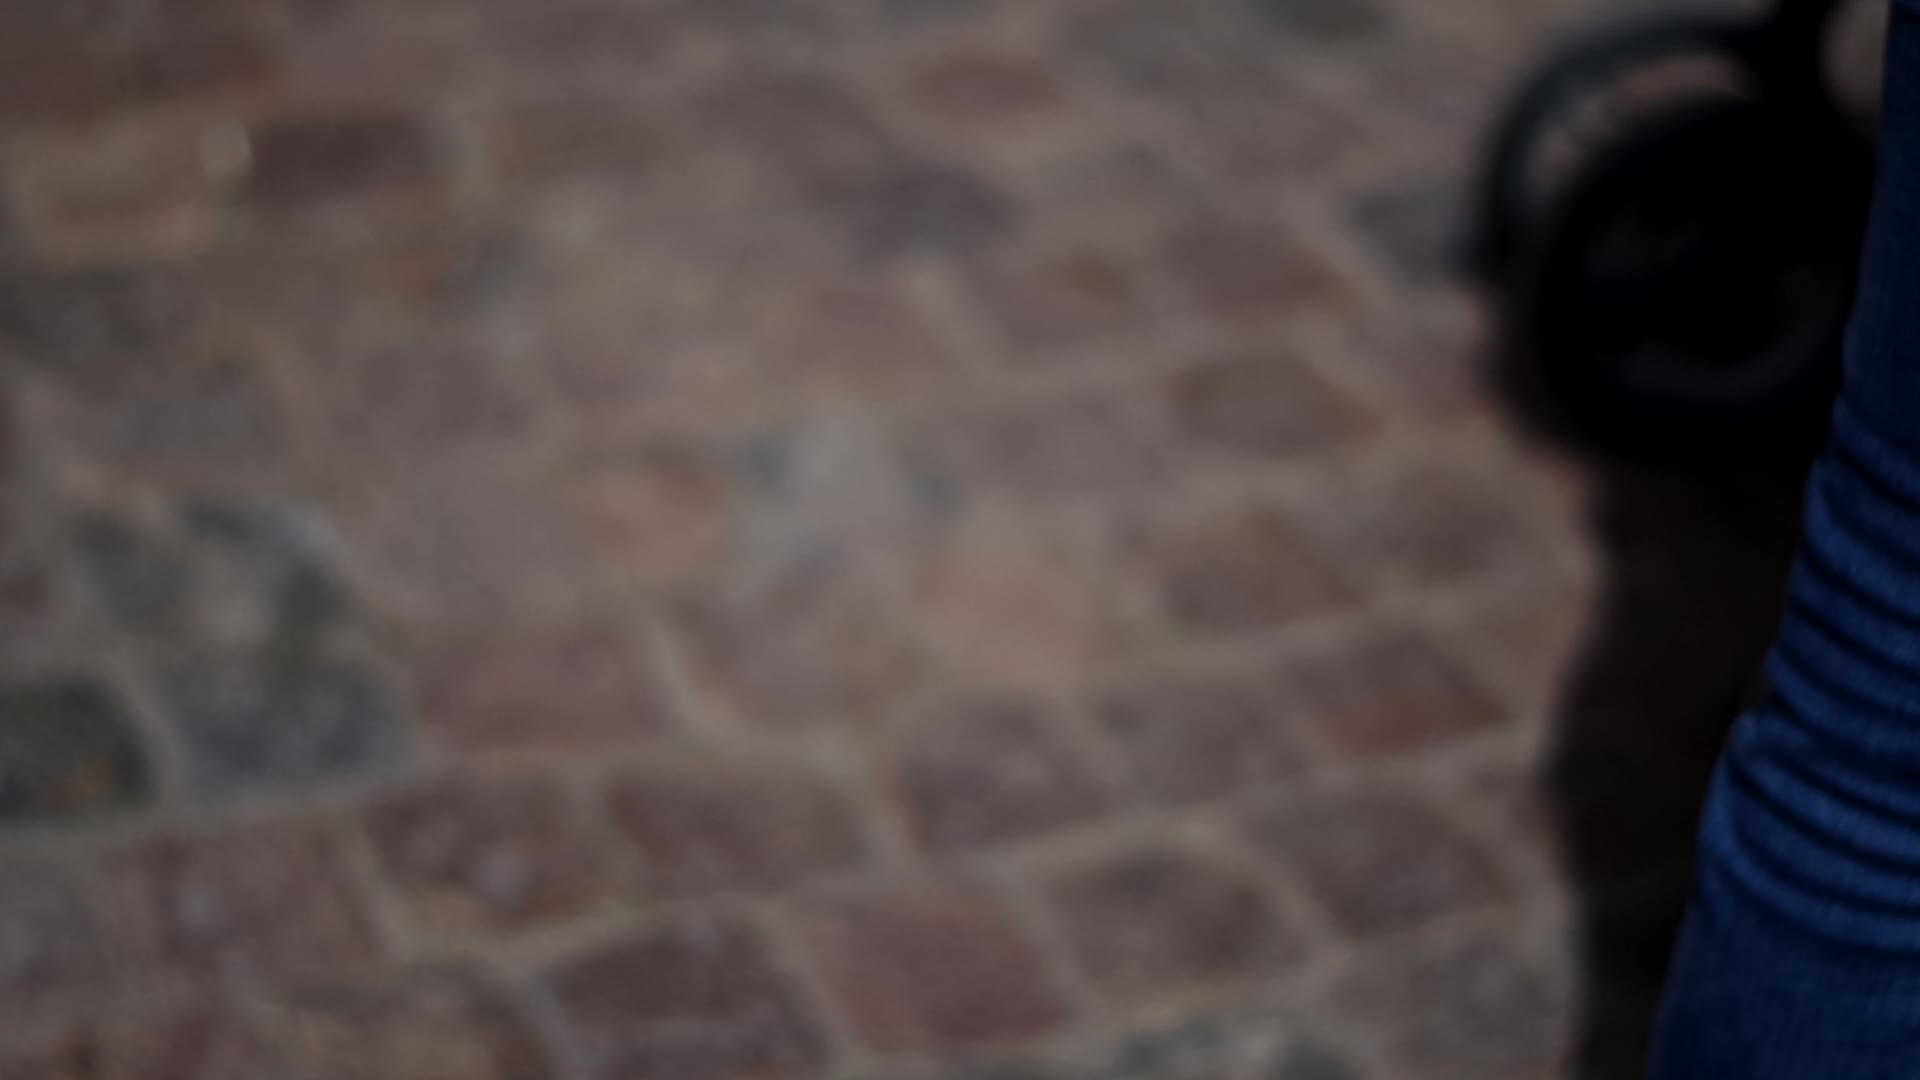
hand, music, people, floor, 2016, video, stalls, day, finland, helsinki, rautatientori, flooring